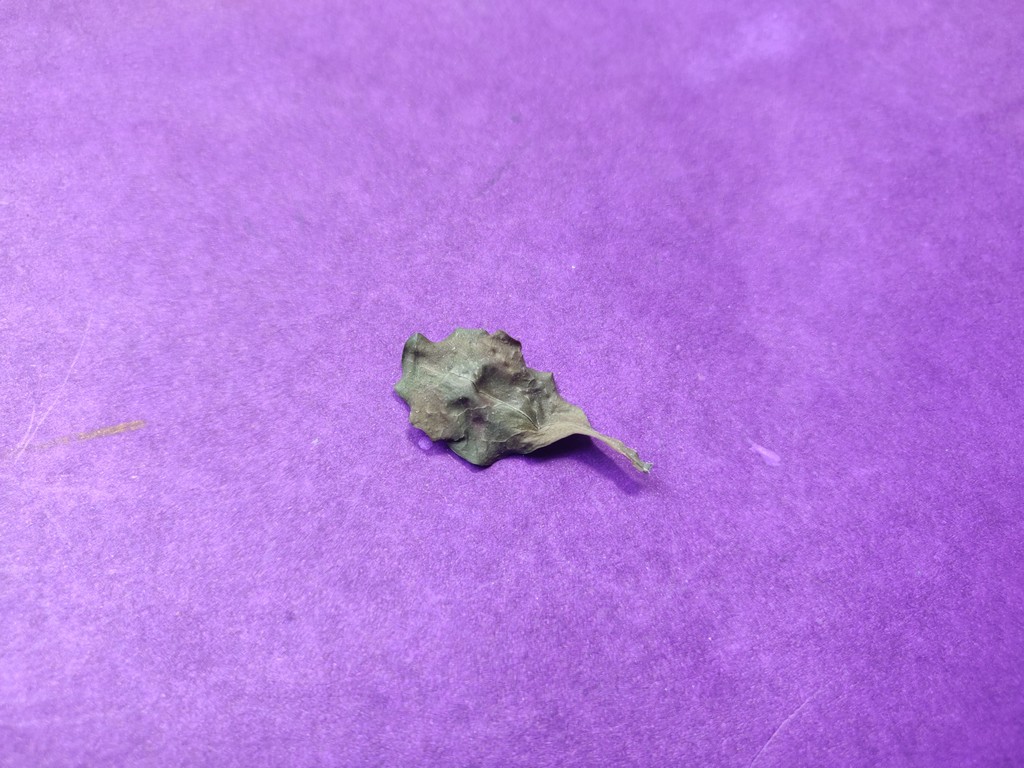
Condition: Dried
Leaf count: single
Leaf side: unknown